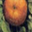
Label: orange